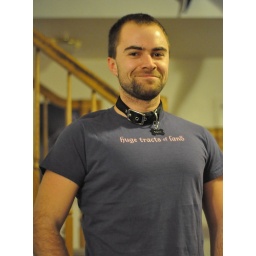
Errin models the t-shirt he acquired in the holiday white elephant gift exchange.